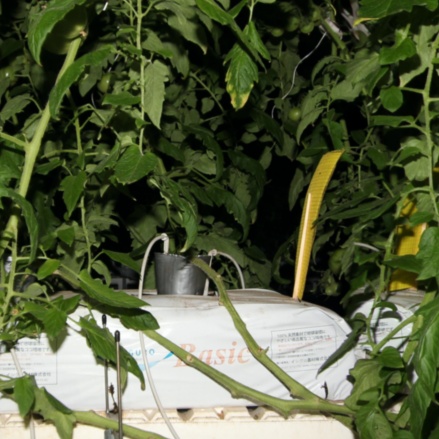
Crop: tomato